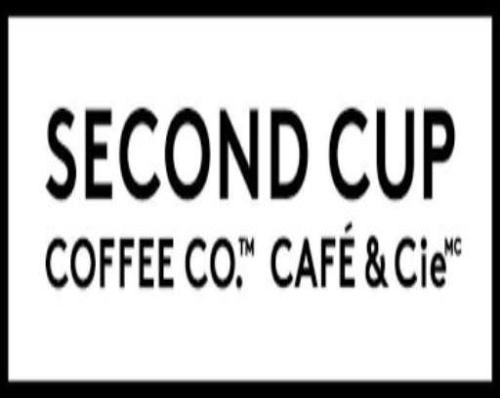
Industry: Food